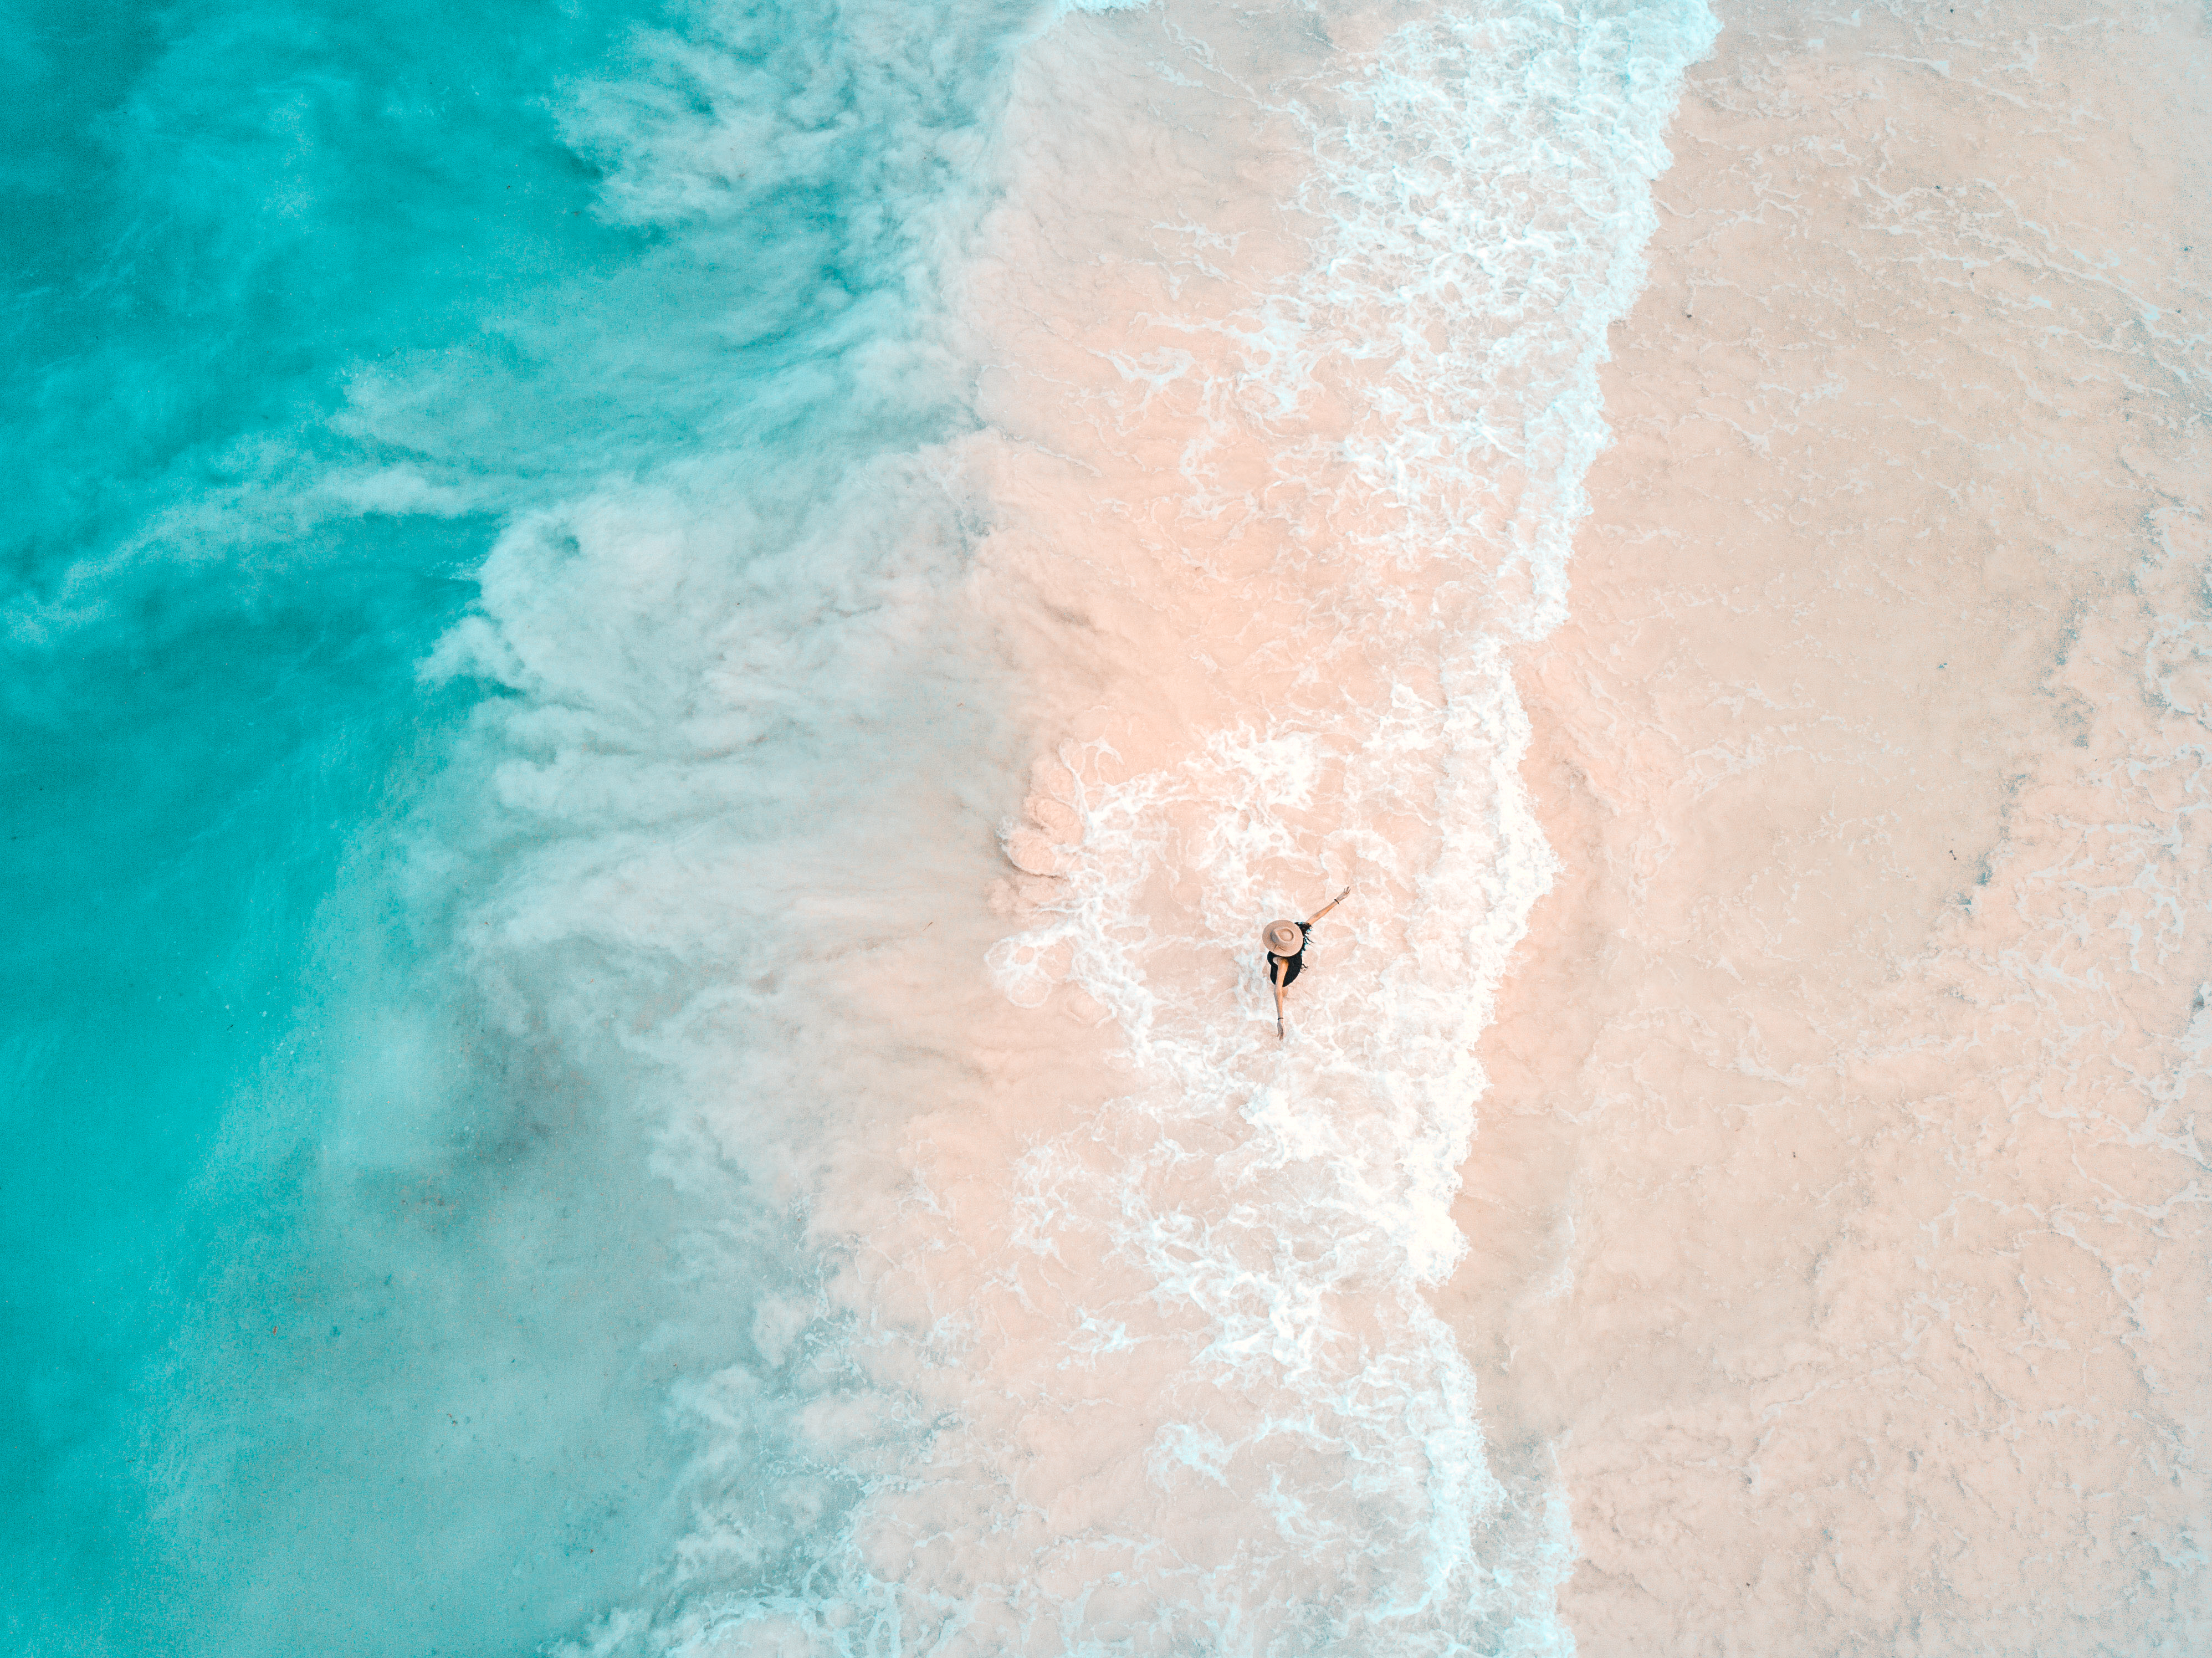
blue, water, turquoise, aqua, azure, sea, wave, sky, geological phenomenon, ocean